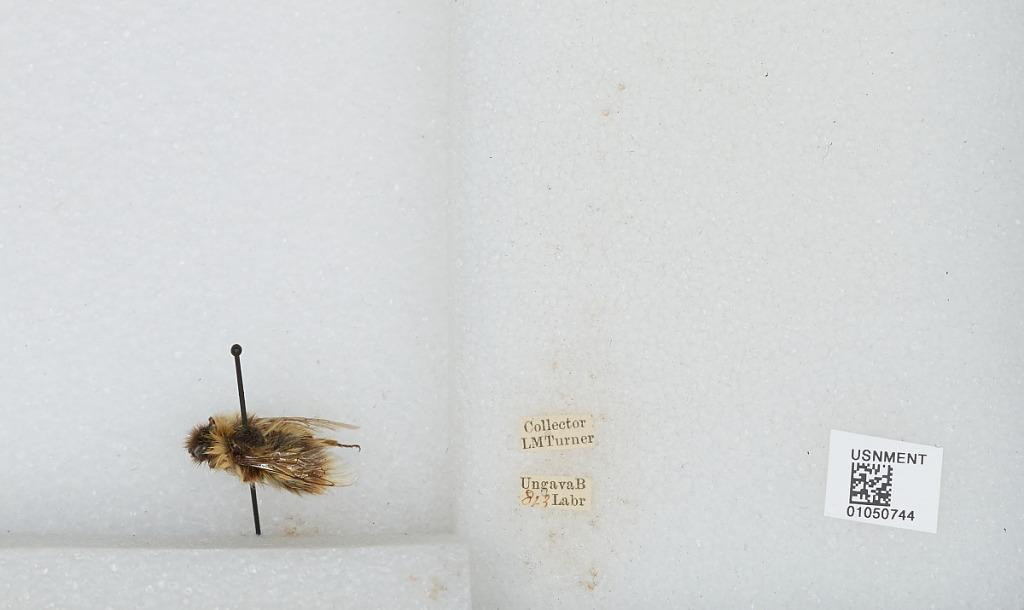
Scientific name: Bombus sp.
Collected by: L. Turner
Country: Canada
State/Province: Newfoundland and Labrador
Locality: Ungava Bay
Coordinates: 60.2275, -64.8458